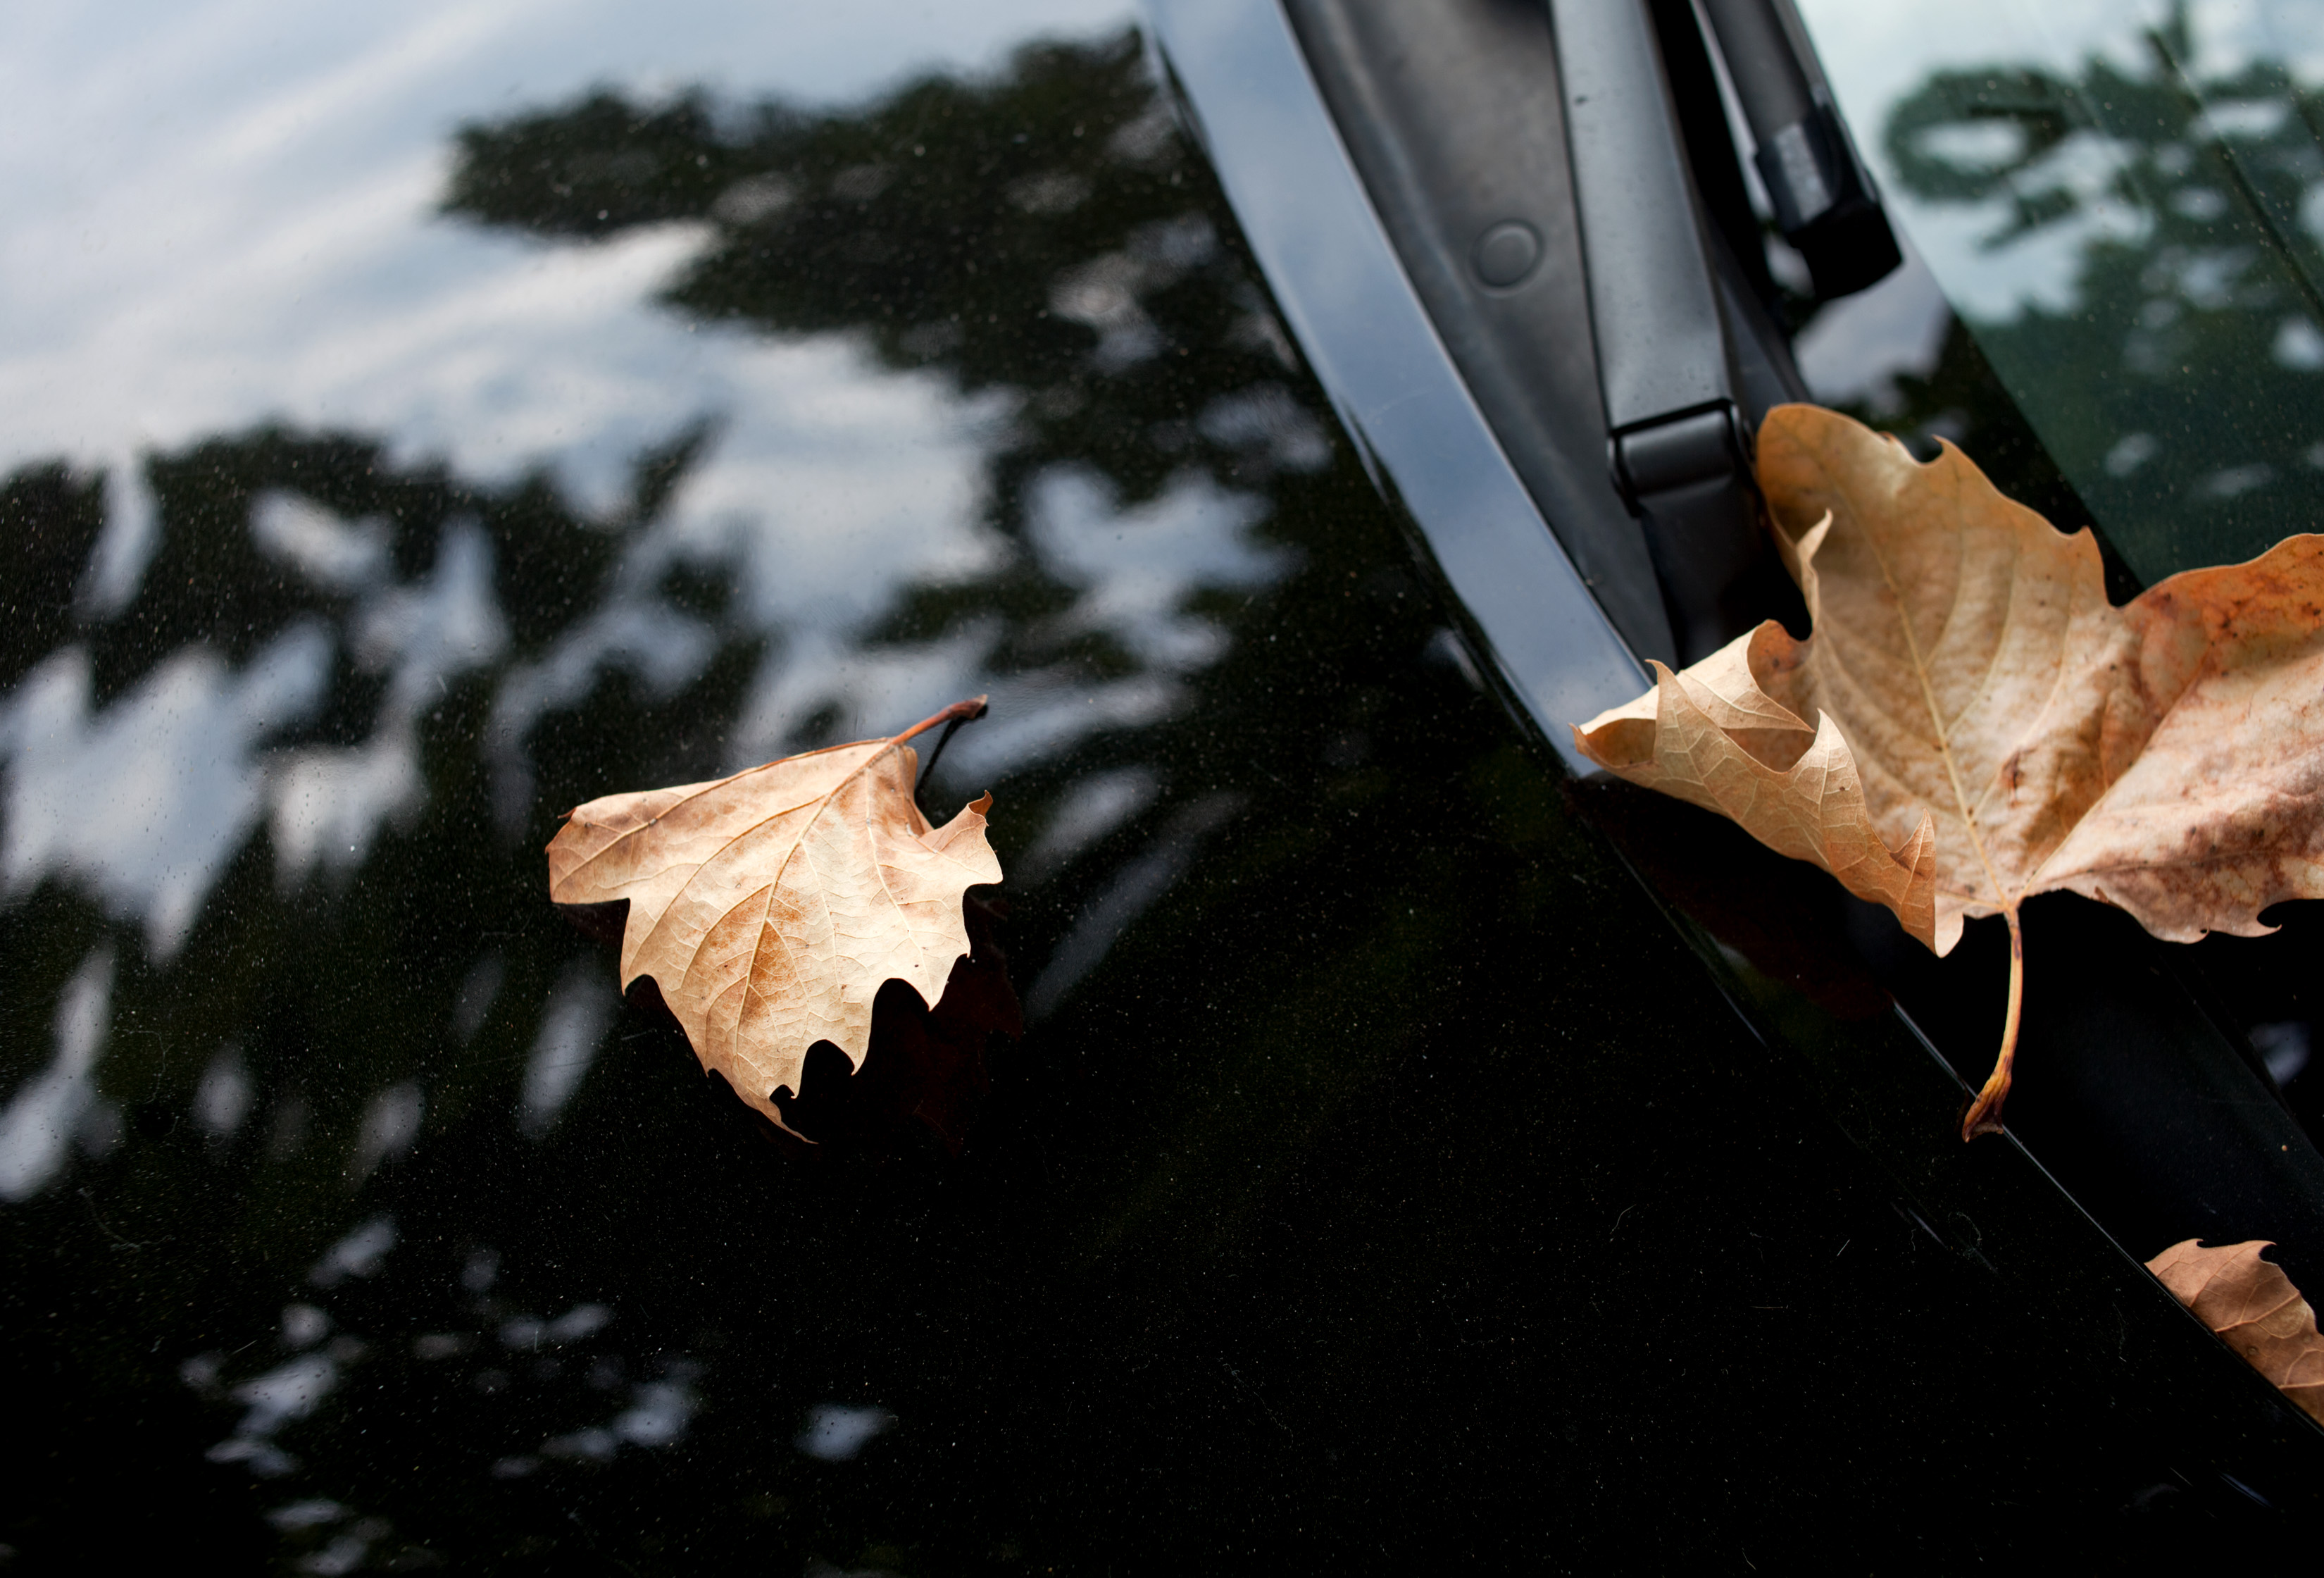
tree, nature, branch, wing, plant, car, photography, sunlight, leaf, flower, spring, autumn, season, fauna, close up, leaves, macro photography, woody plant